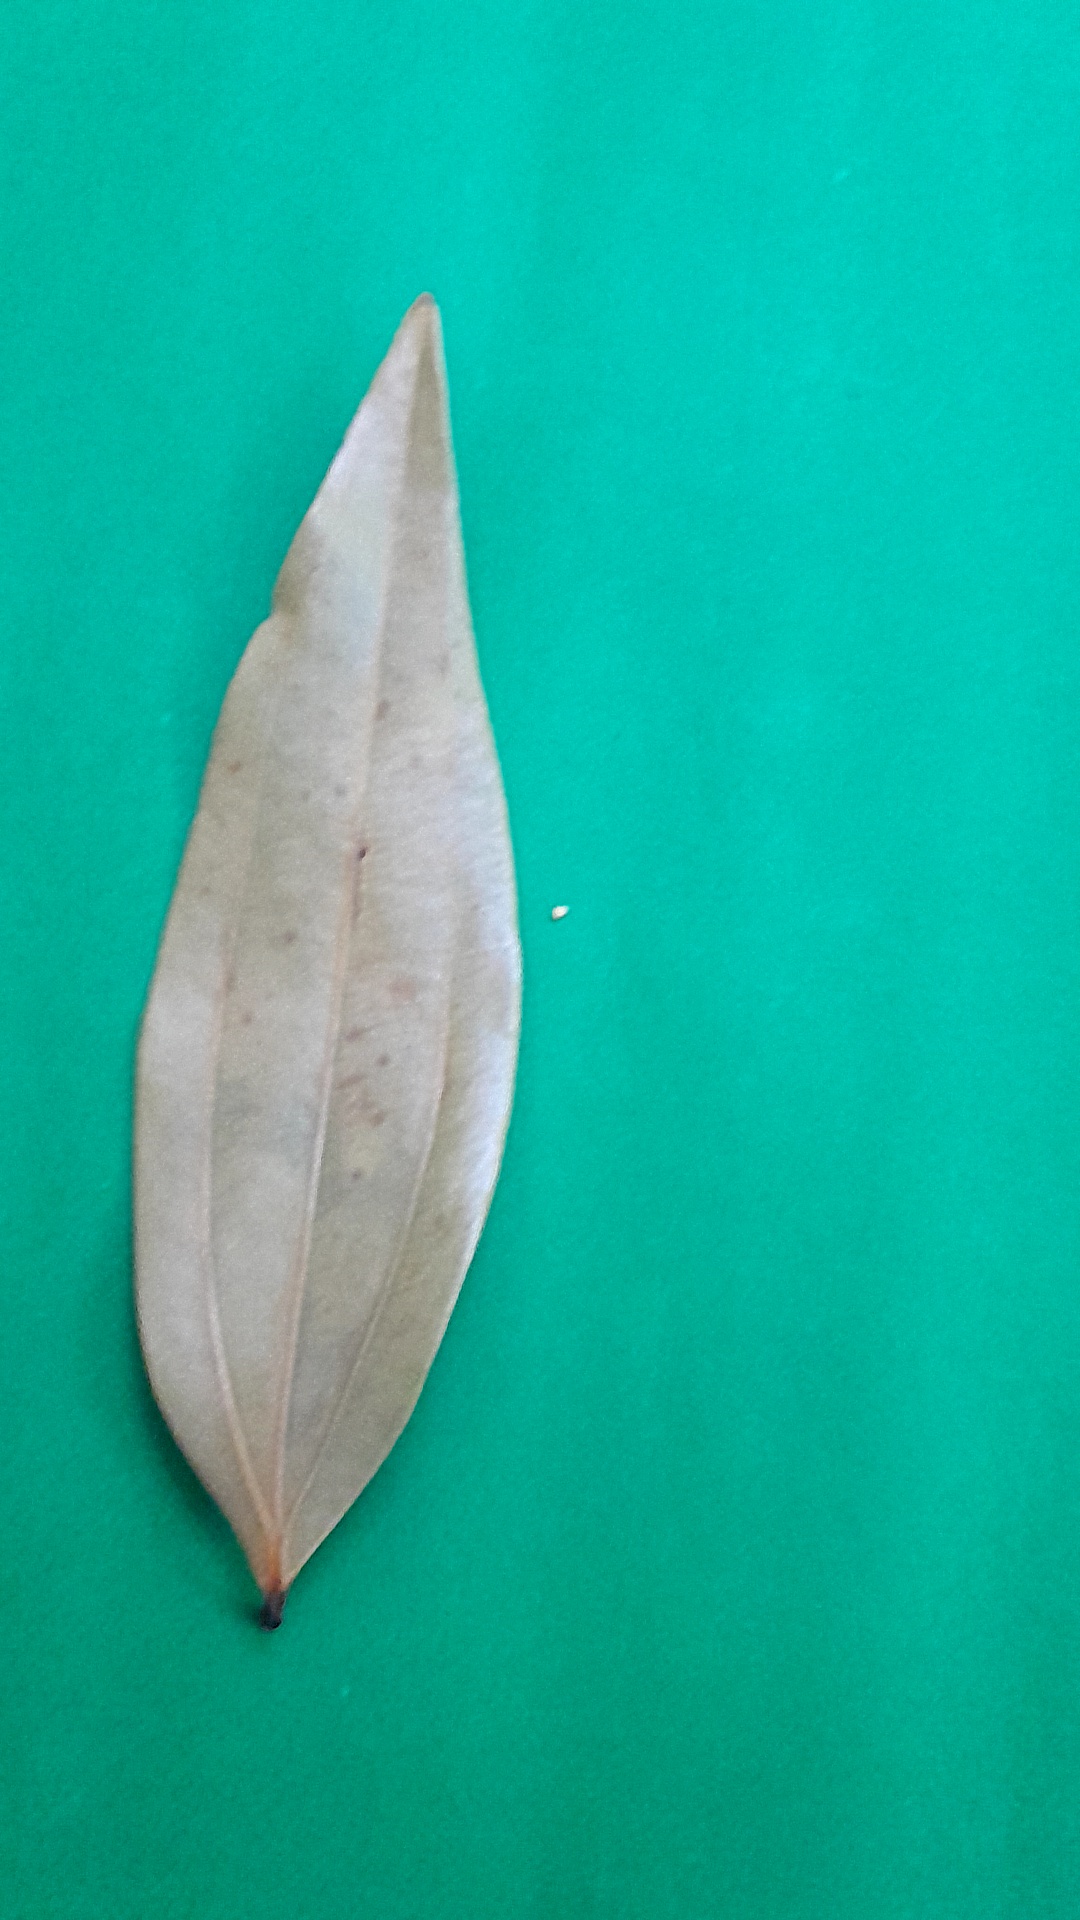
Label: Dry Leaf